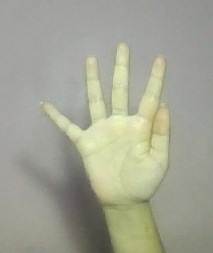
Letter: sheen